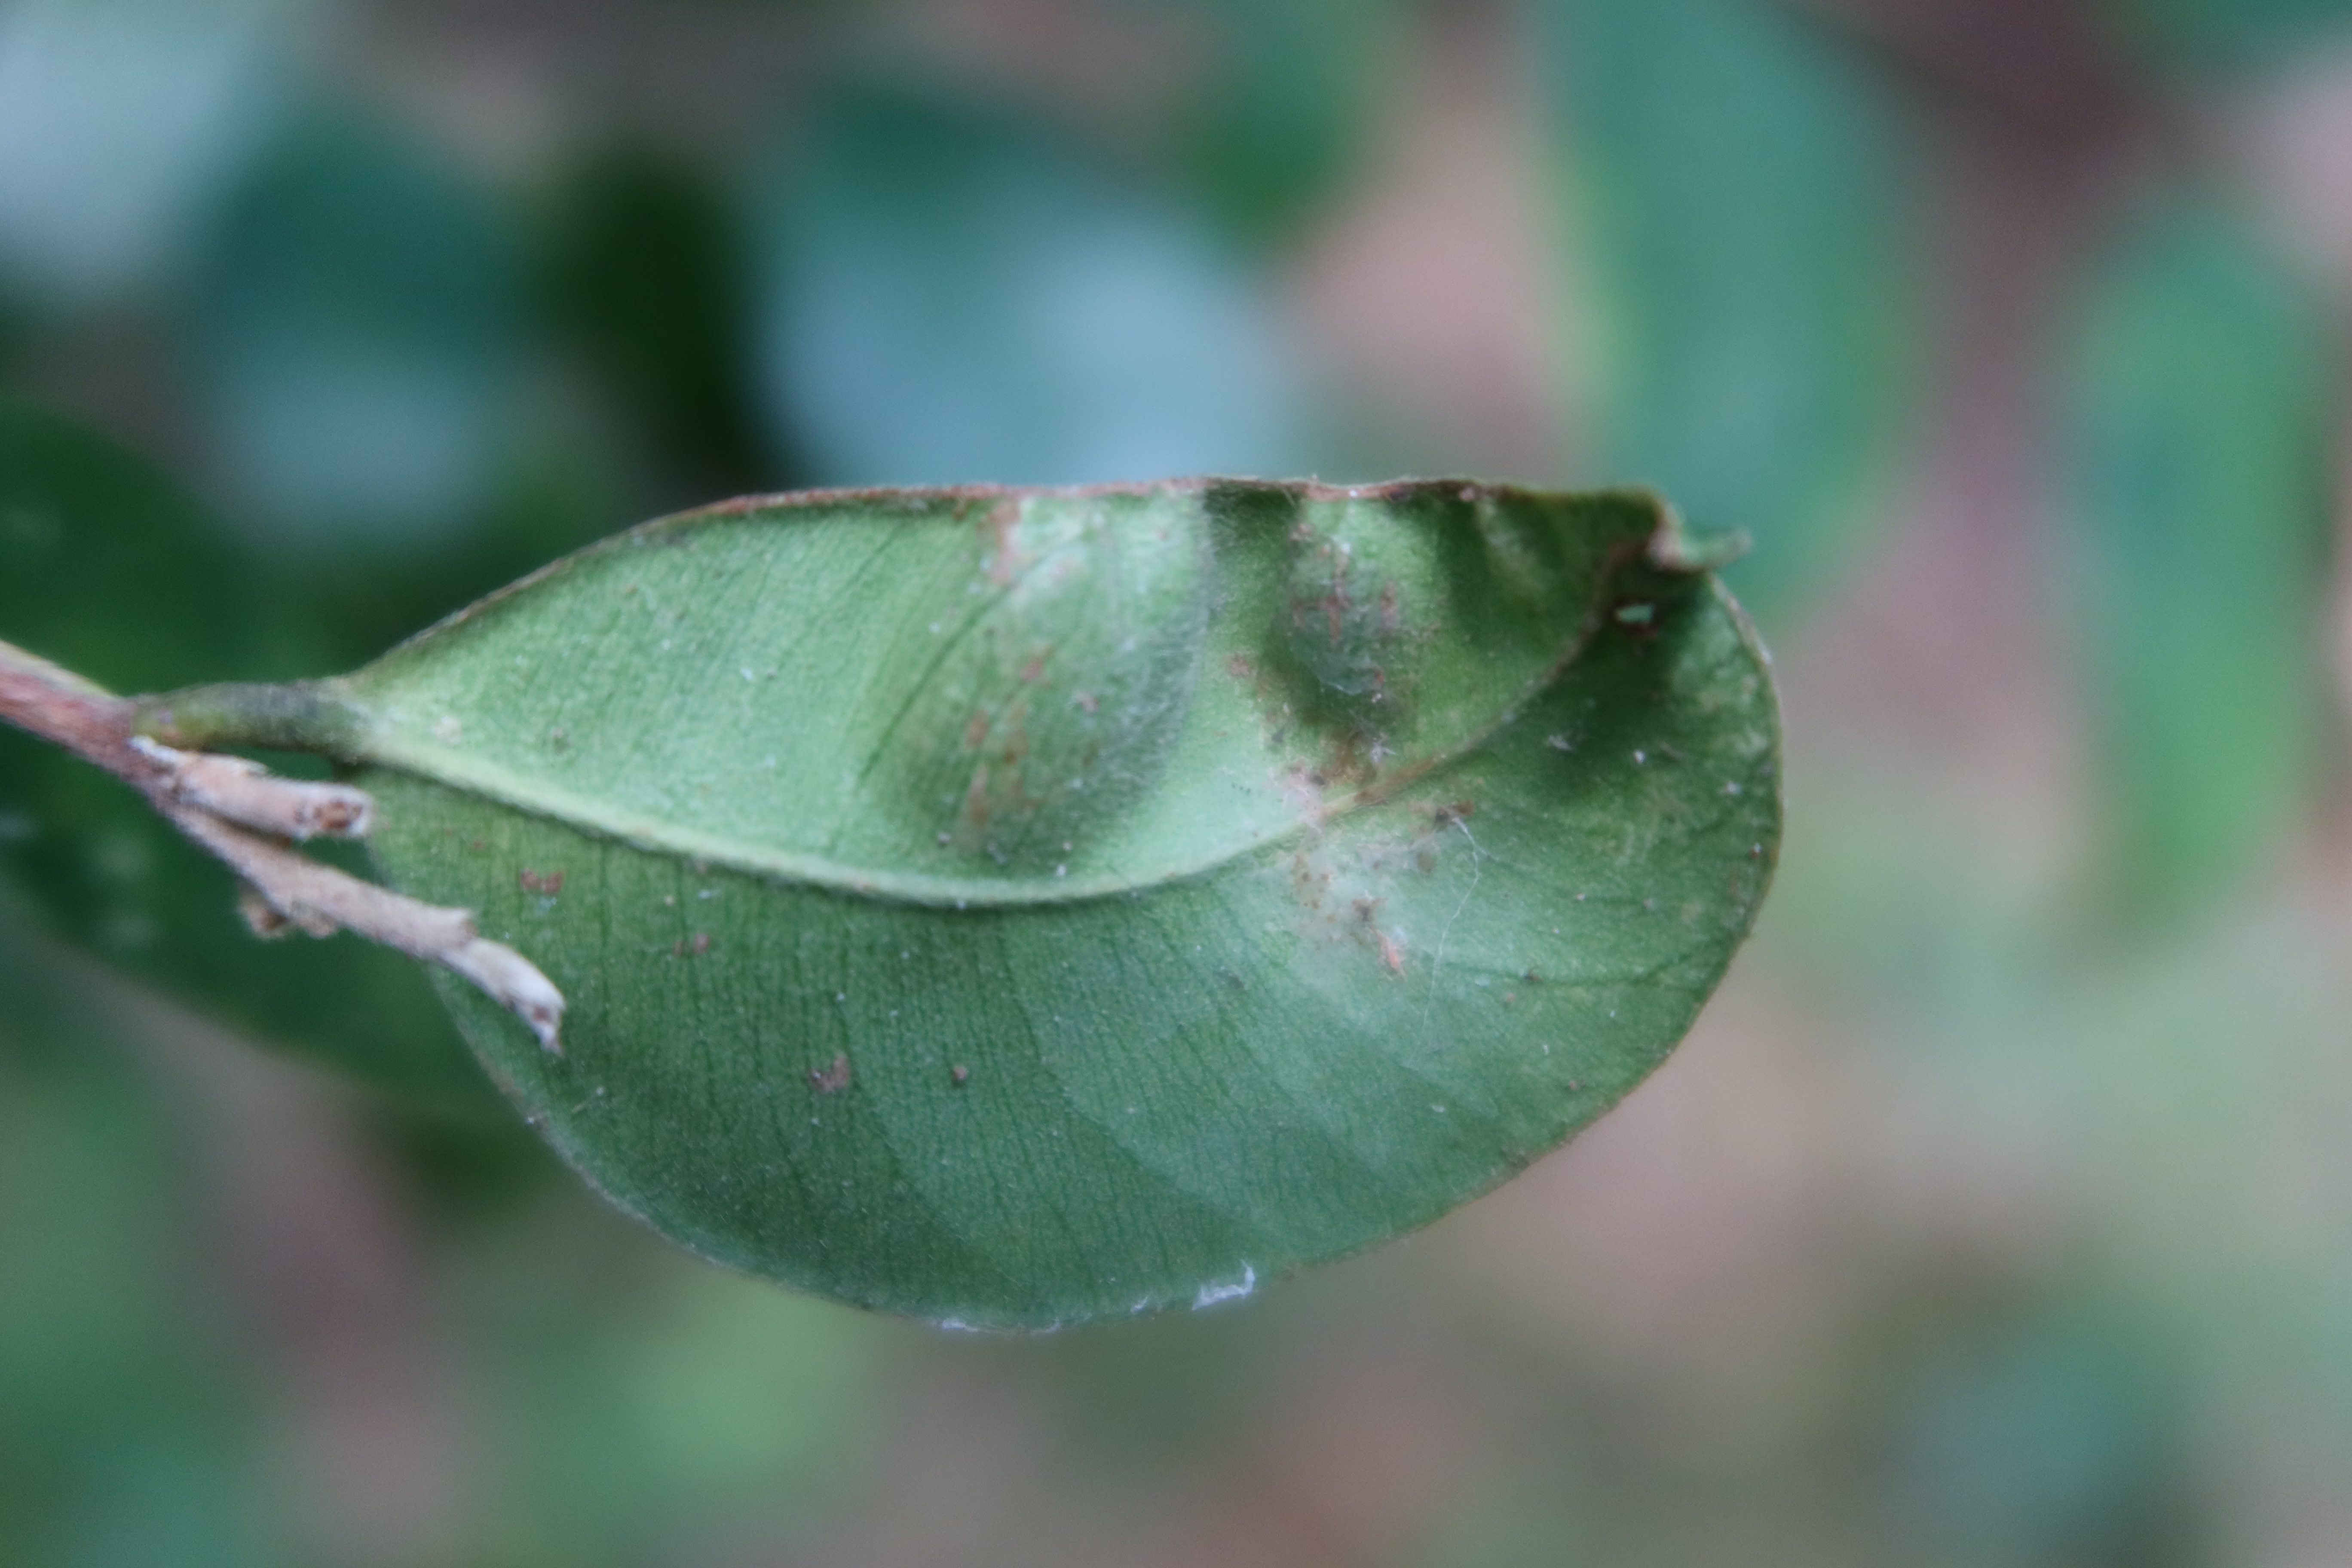
Label: Mosaic Viruses